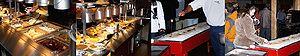
Mont-Saint-Grégoire - Repas de cabane à sucre
Mont-Saint-Grégoire est une municipalité du Québec située dans la MRC du Haut-Richelieu en Montérégie. Elle est nommée en l'honneur du pape Grégoire le Grand.